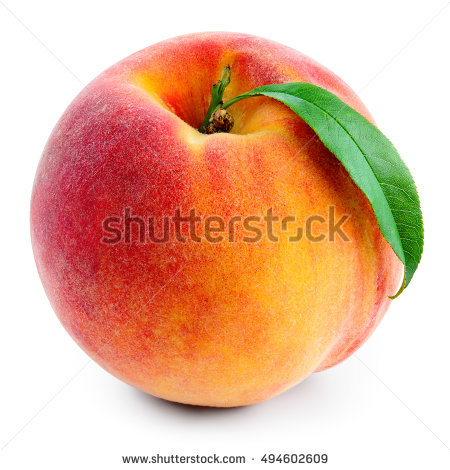
Labels: Peach leaf